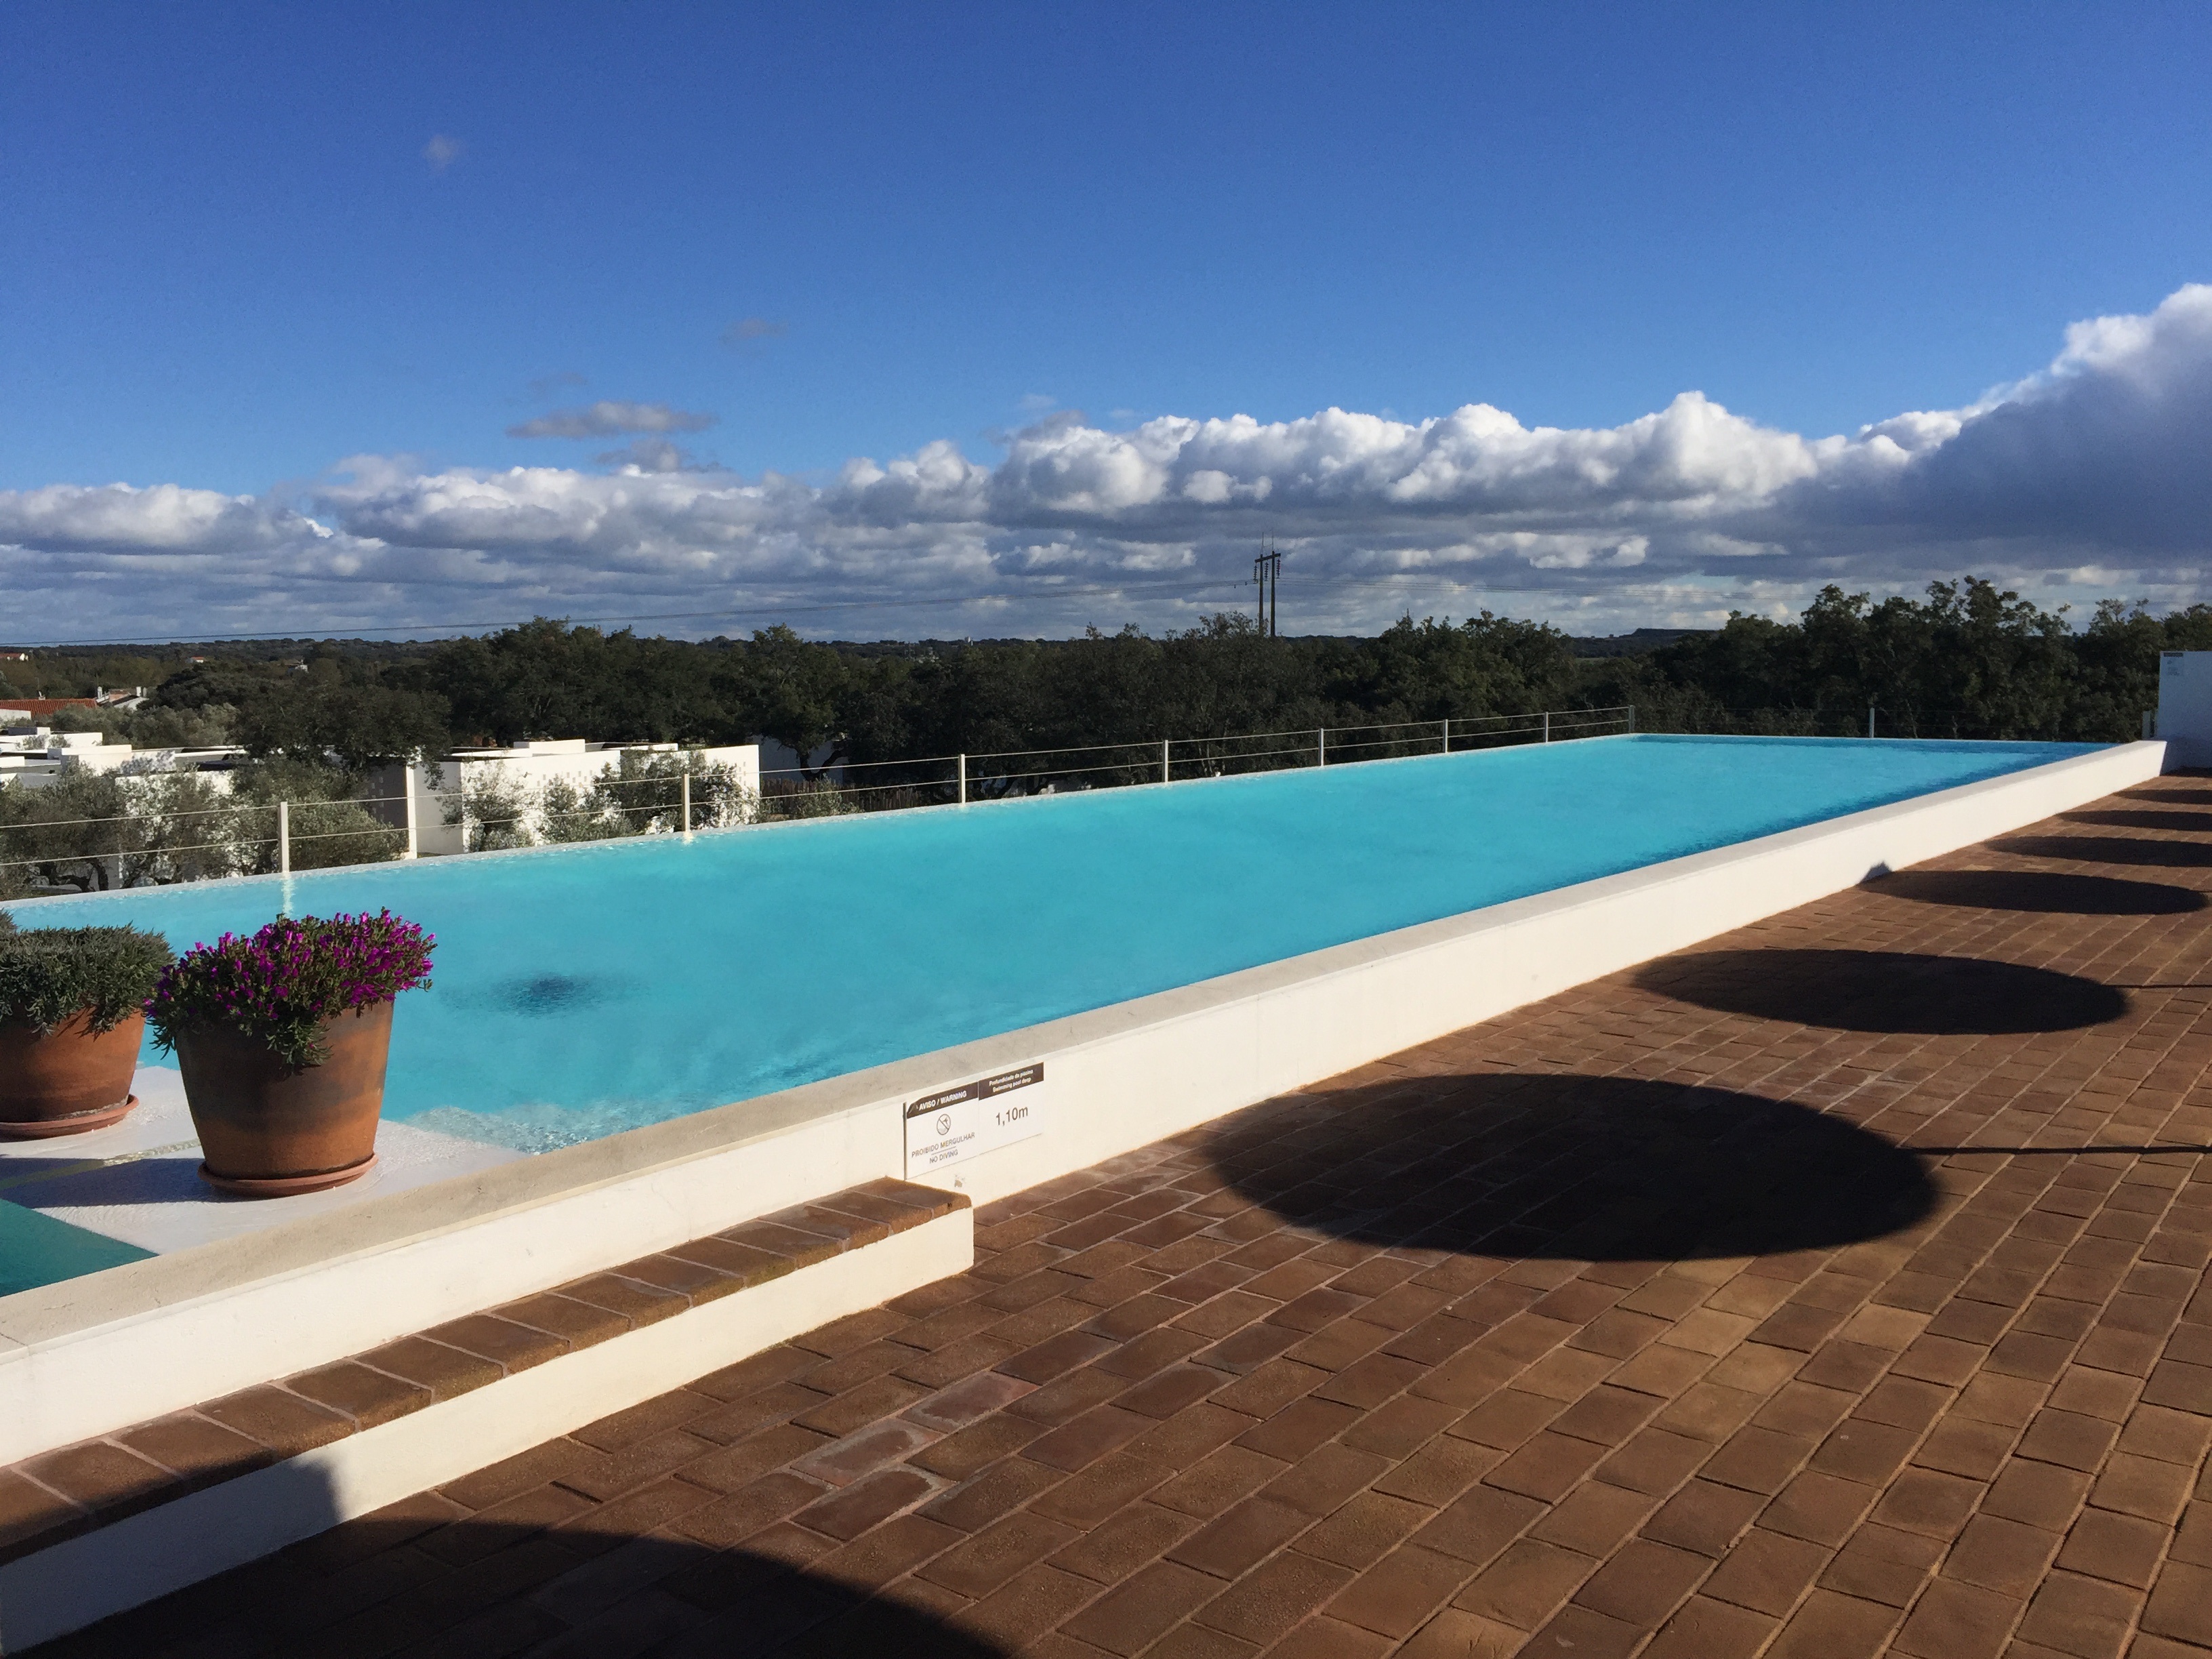
sea, villa, vacation, swimming pool, backyard, property, leisure, resort, estate